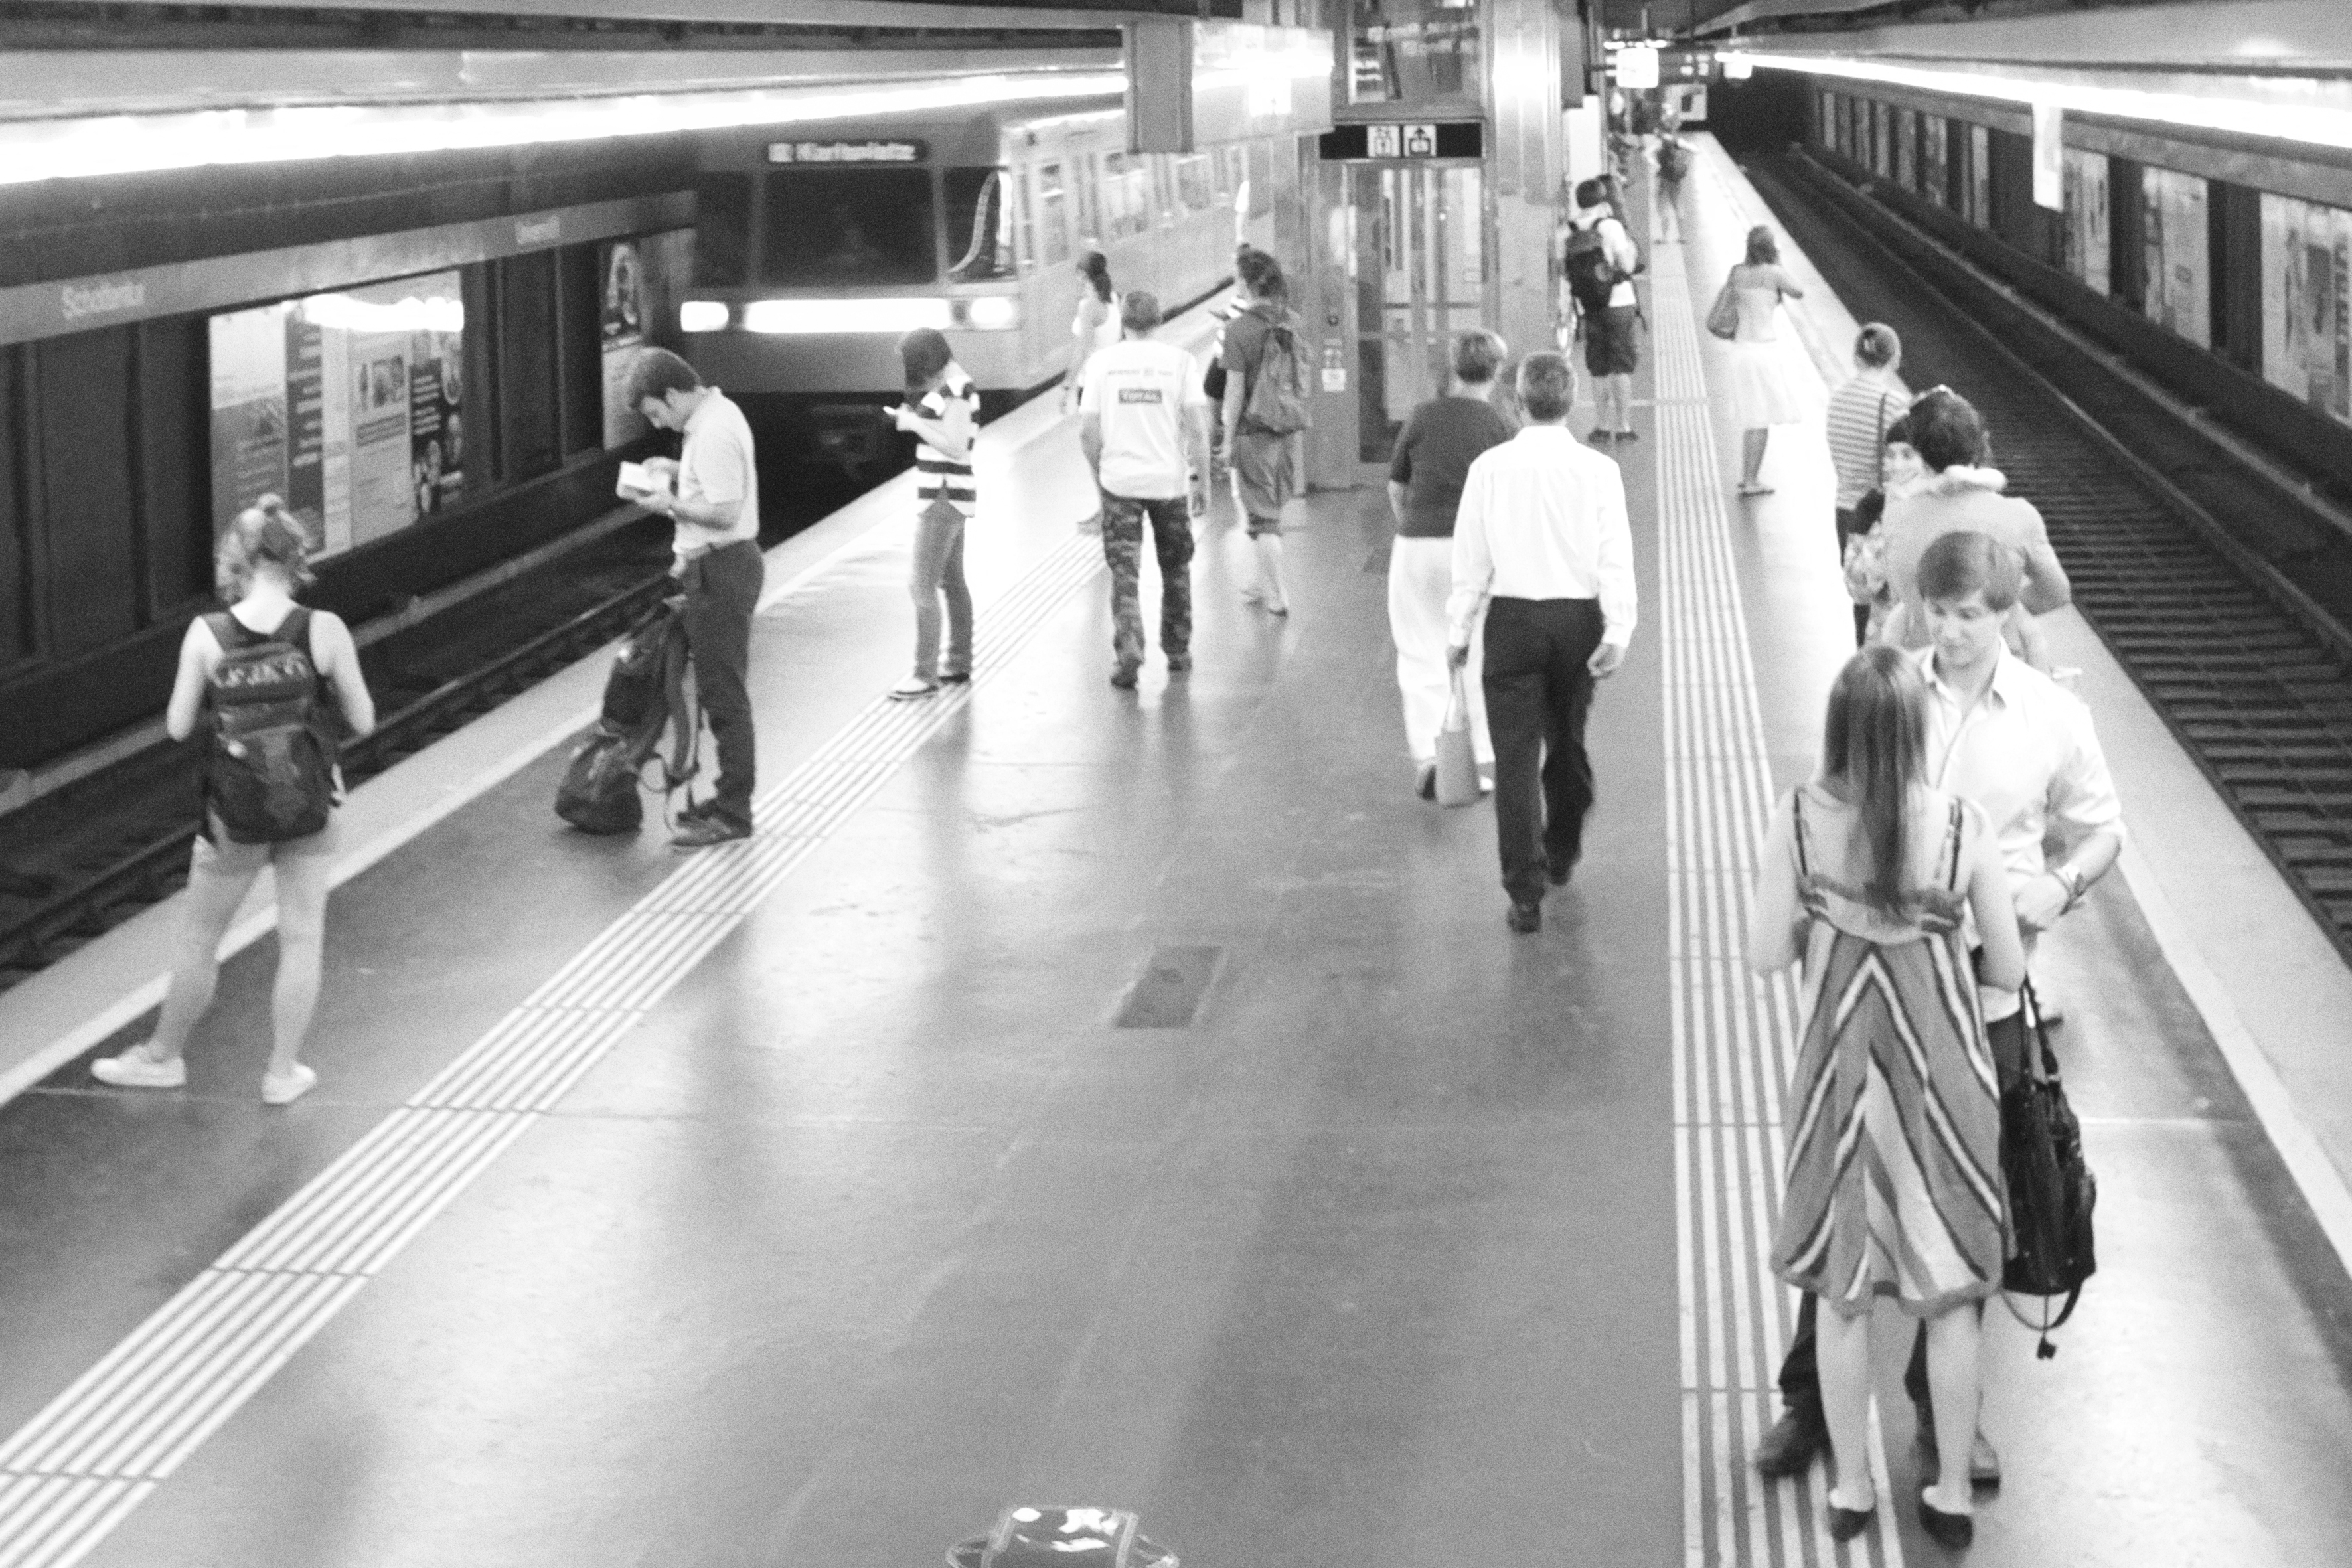
pedestrian, black and white, white, street, urban, transport, fujifilm, monochrome, public transport, metro station, bw, blackwhite, infrastructure, vienna, x100, snapshot, fuji, wien, finepixx100, monochrome photography, rapid transit